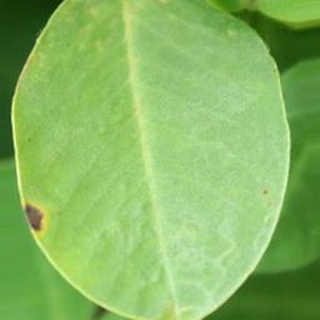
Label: groundnut_early_leaf_spot